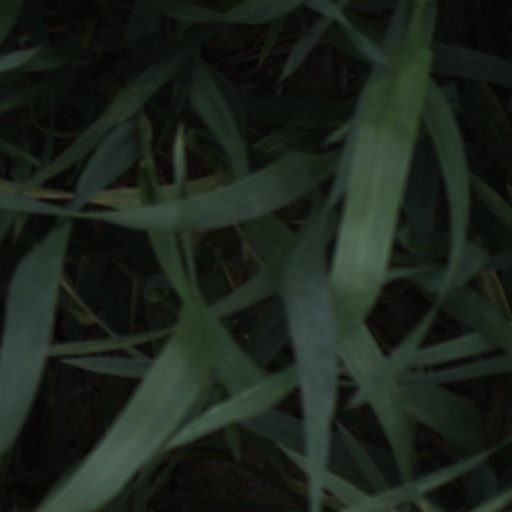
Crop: wheat